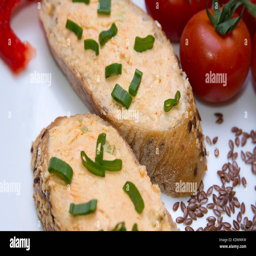
home made cream cheese with red pepper and fresh young onion on the bread